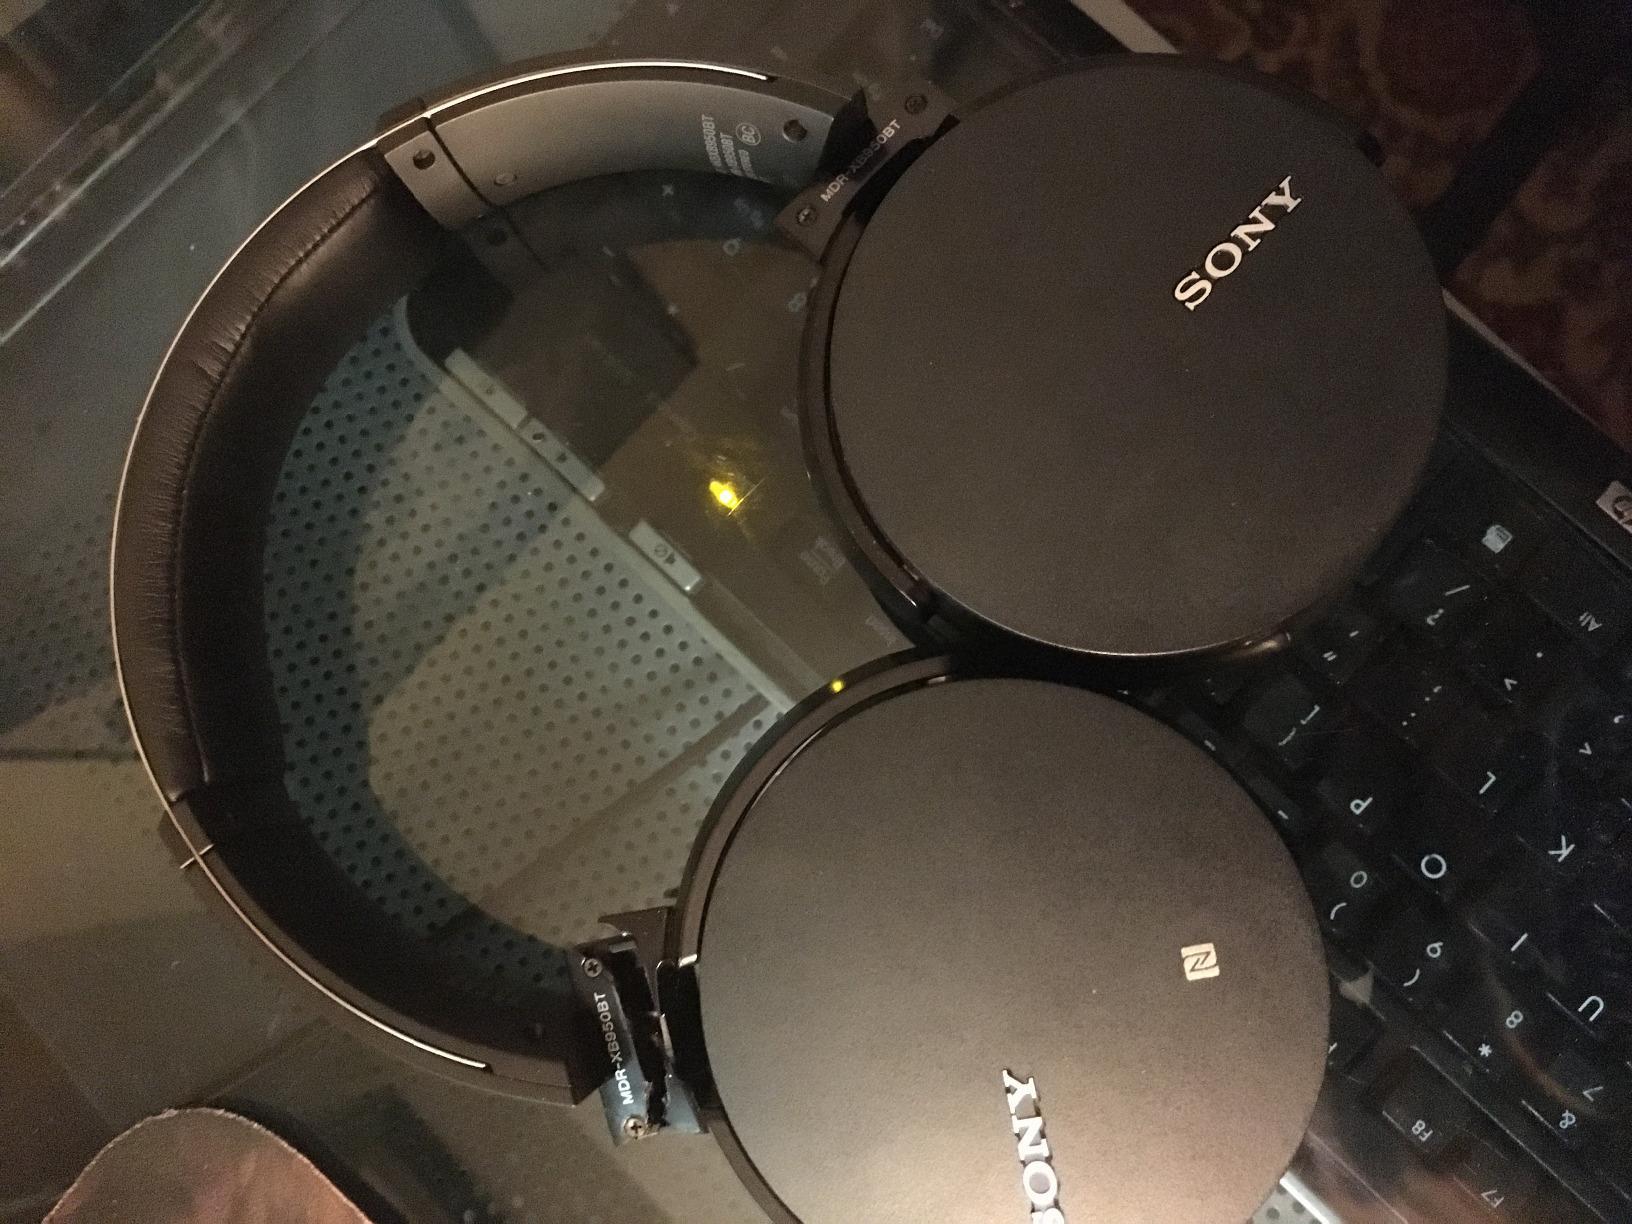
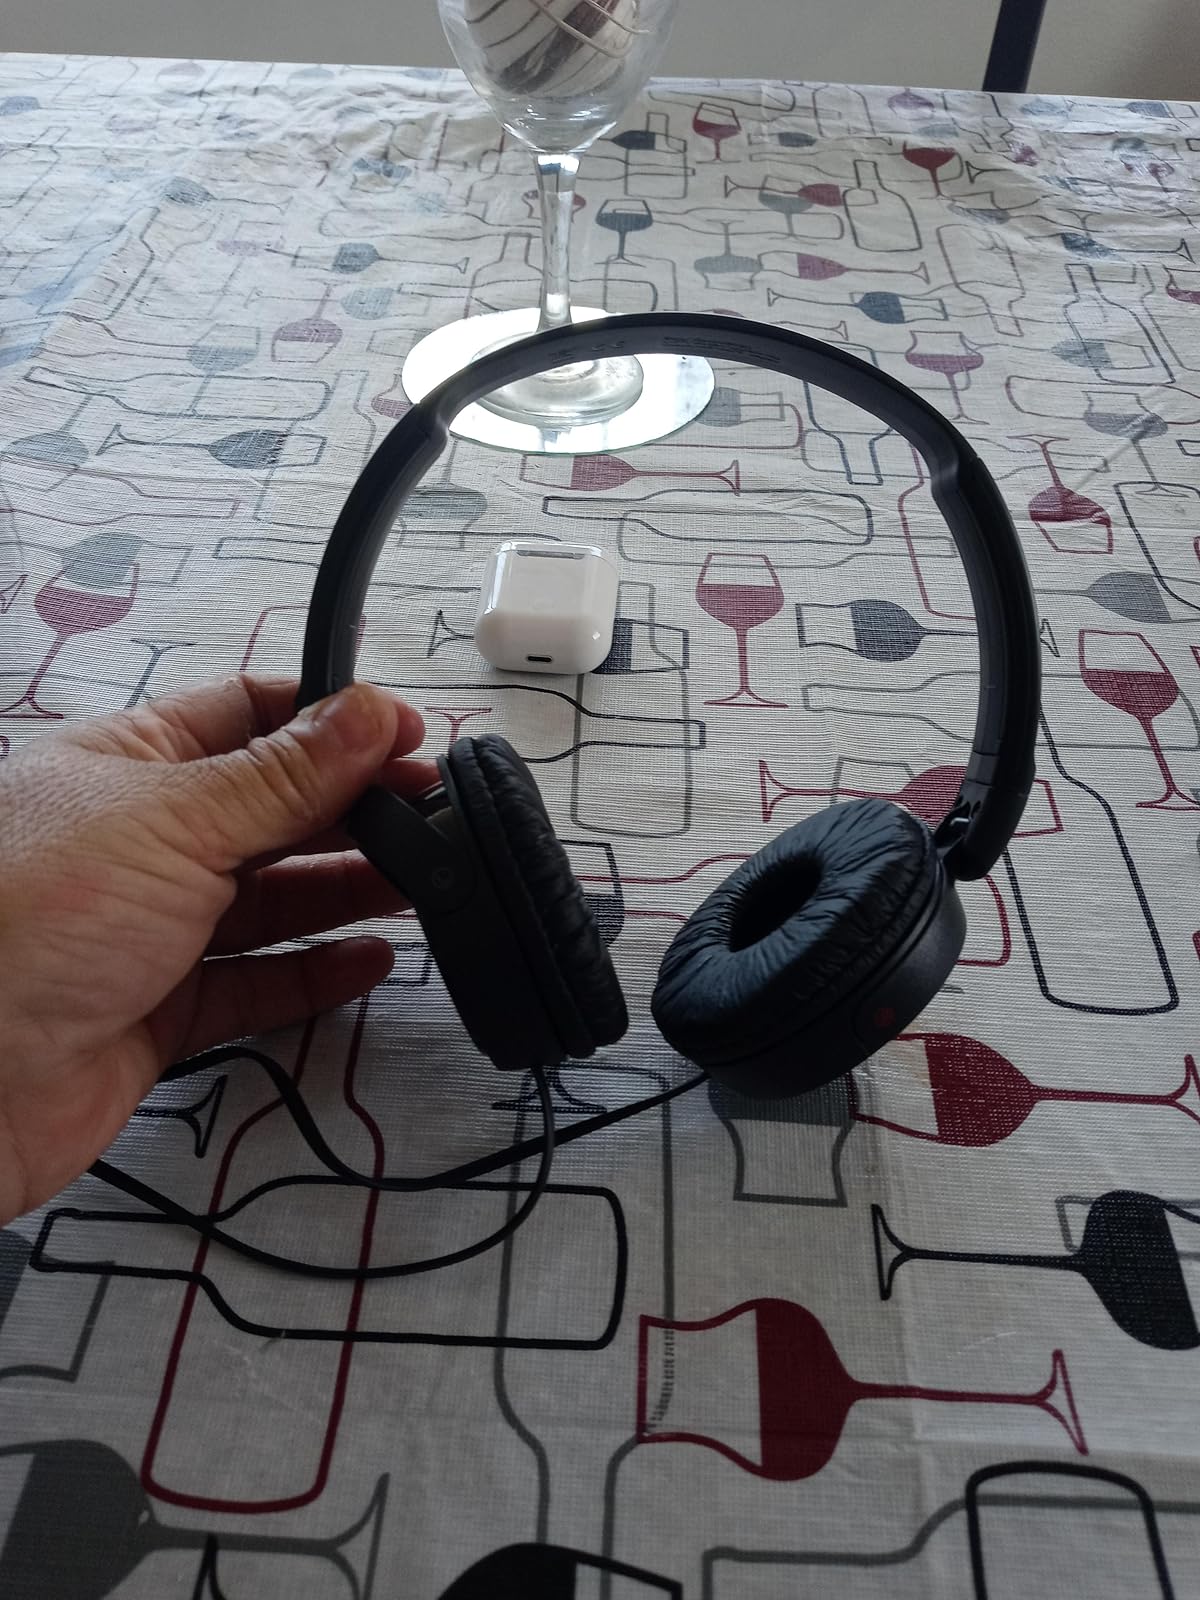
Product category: headphones
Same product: no